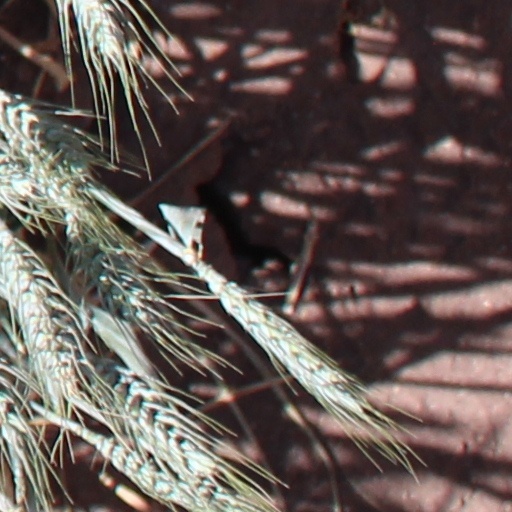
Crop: wheat